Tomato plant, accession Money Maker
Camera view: bottom (45 deg); turntable rotation: 210 degrees
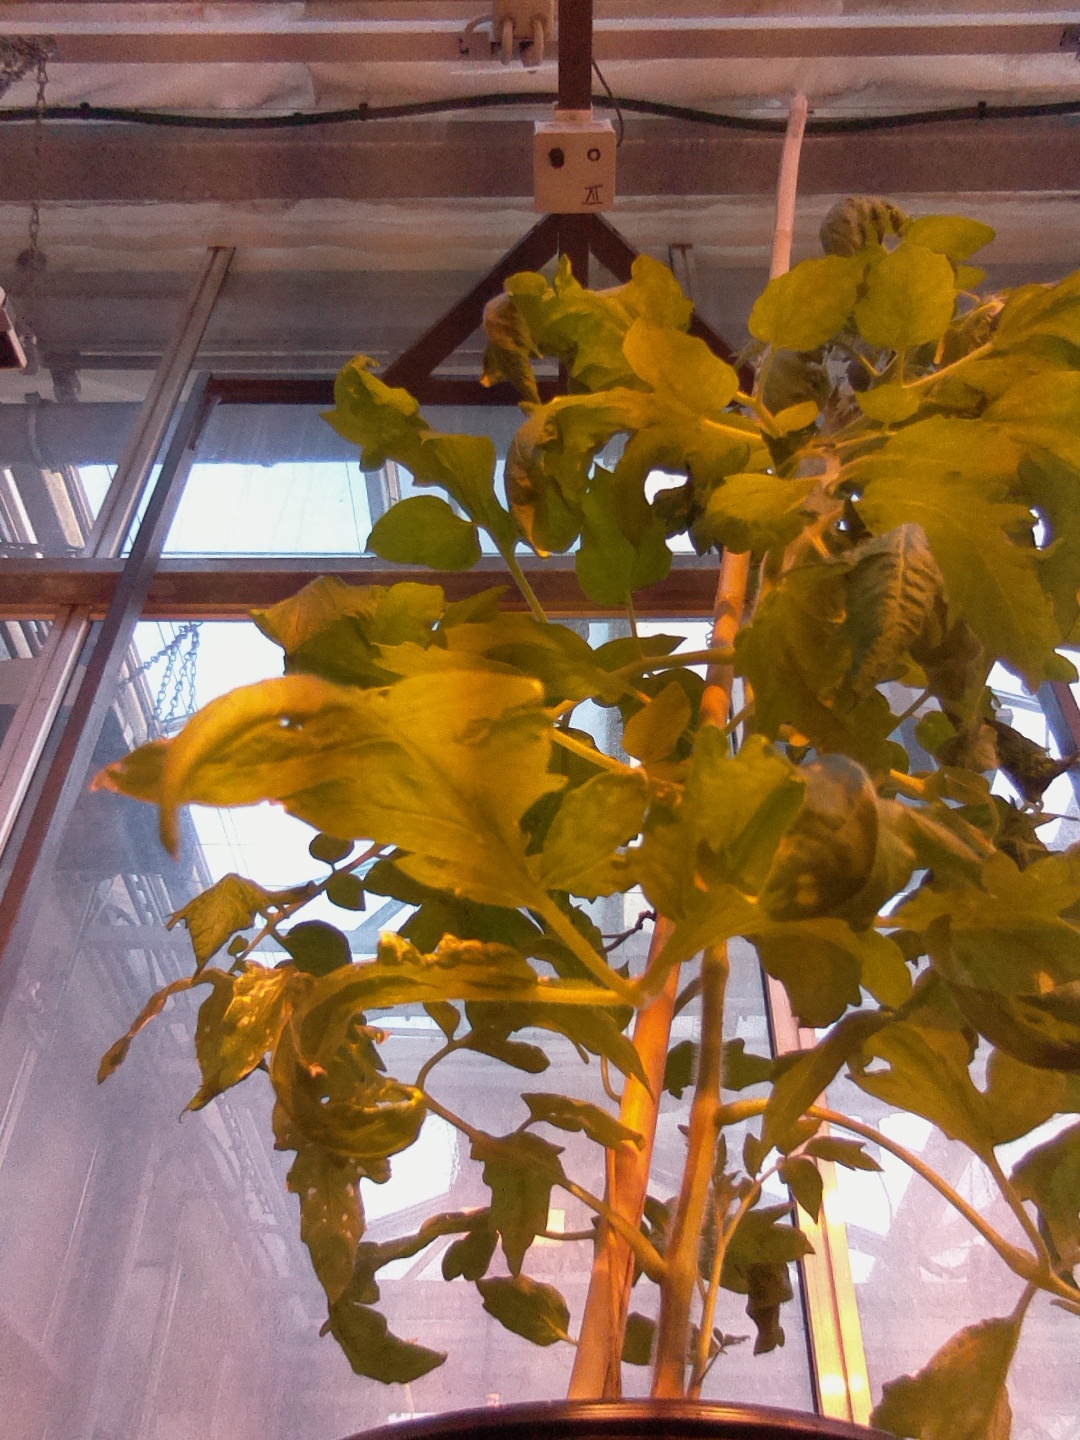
BBCH growth stage 61: 10%-20% of flowers open